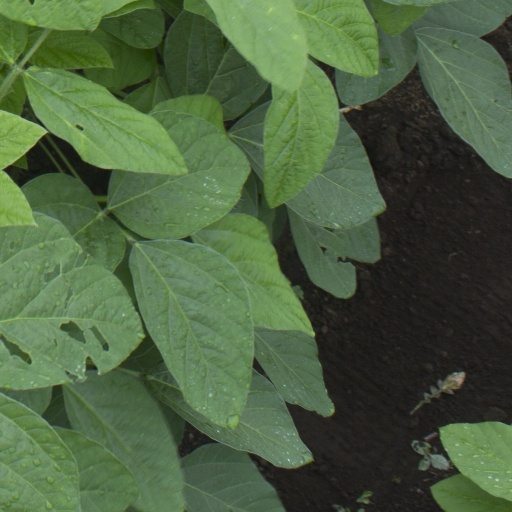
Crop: soybean